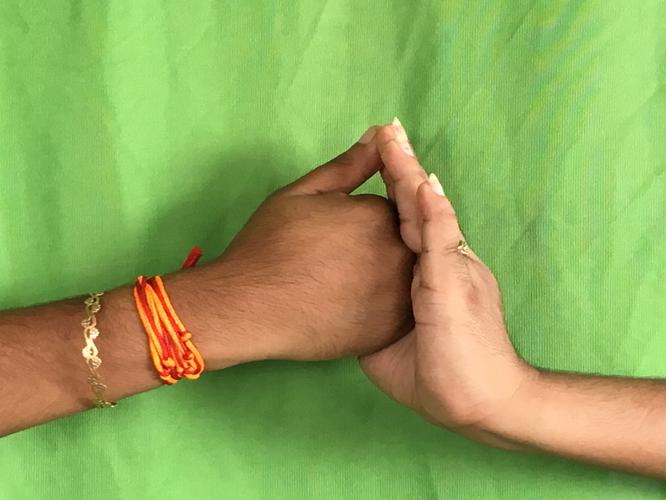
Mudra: Shanka
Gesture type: double_hand